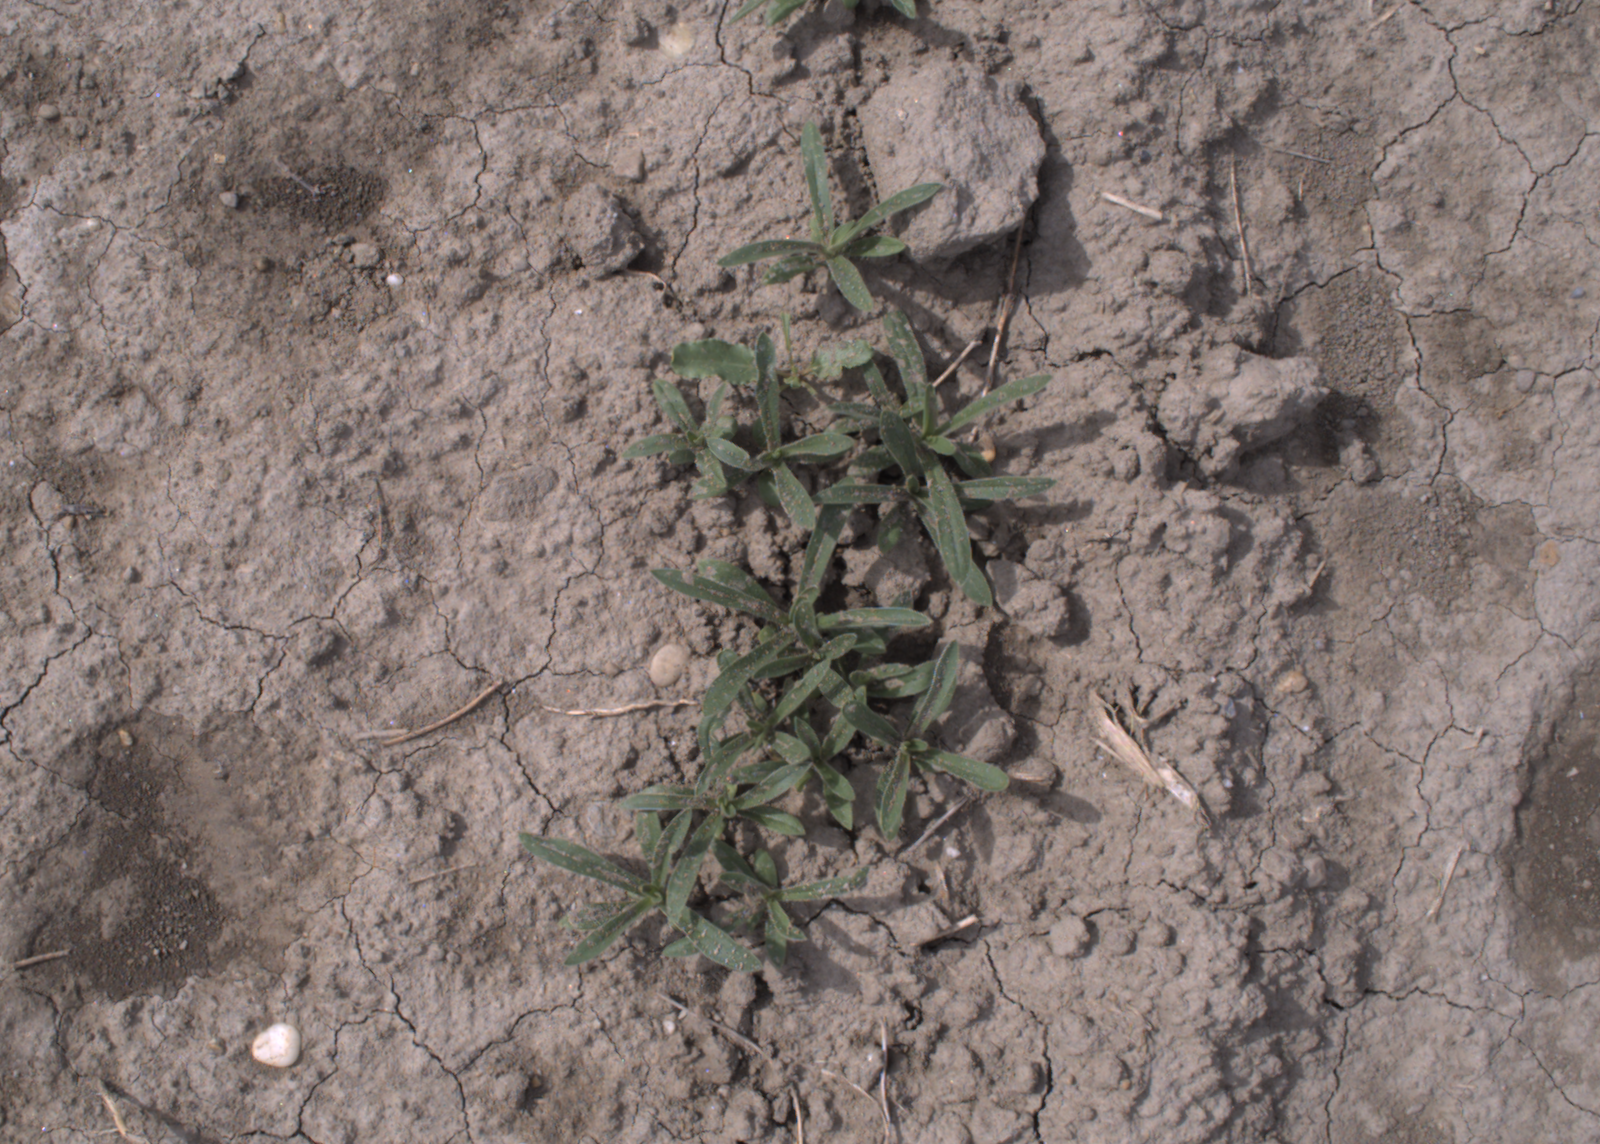
Capture date: 24.08.2020 10:50:03
Weather: mixed
Wind: medium
Seeding date: 21.07.2020
Plant canopy height (mm): 910